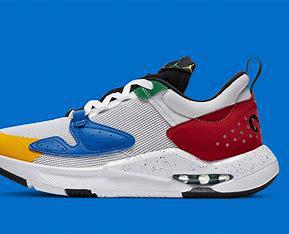
Brand: Jordan
Model: Air Cadence